Boyko Borisov

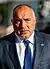
Borisov in 2017

Boyko Metodiev Borisov (born 13 June 1959) is a Bulgarian politician who served as Prime Minister of Bulgaria on three separate occasions, serving a total of 9 years between 2009 and 2021, making him the country's longest-serving post-communist Prime Minister. A member of the GERB party, which he founded and currently leads, he previously served as Mayor of Sofia from 2005 to 2009. Borisov remains politically active to date and is currently a Member of the National Assembly.